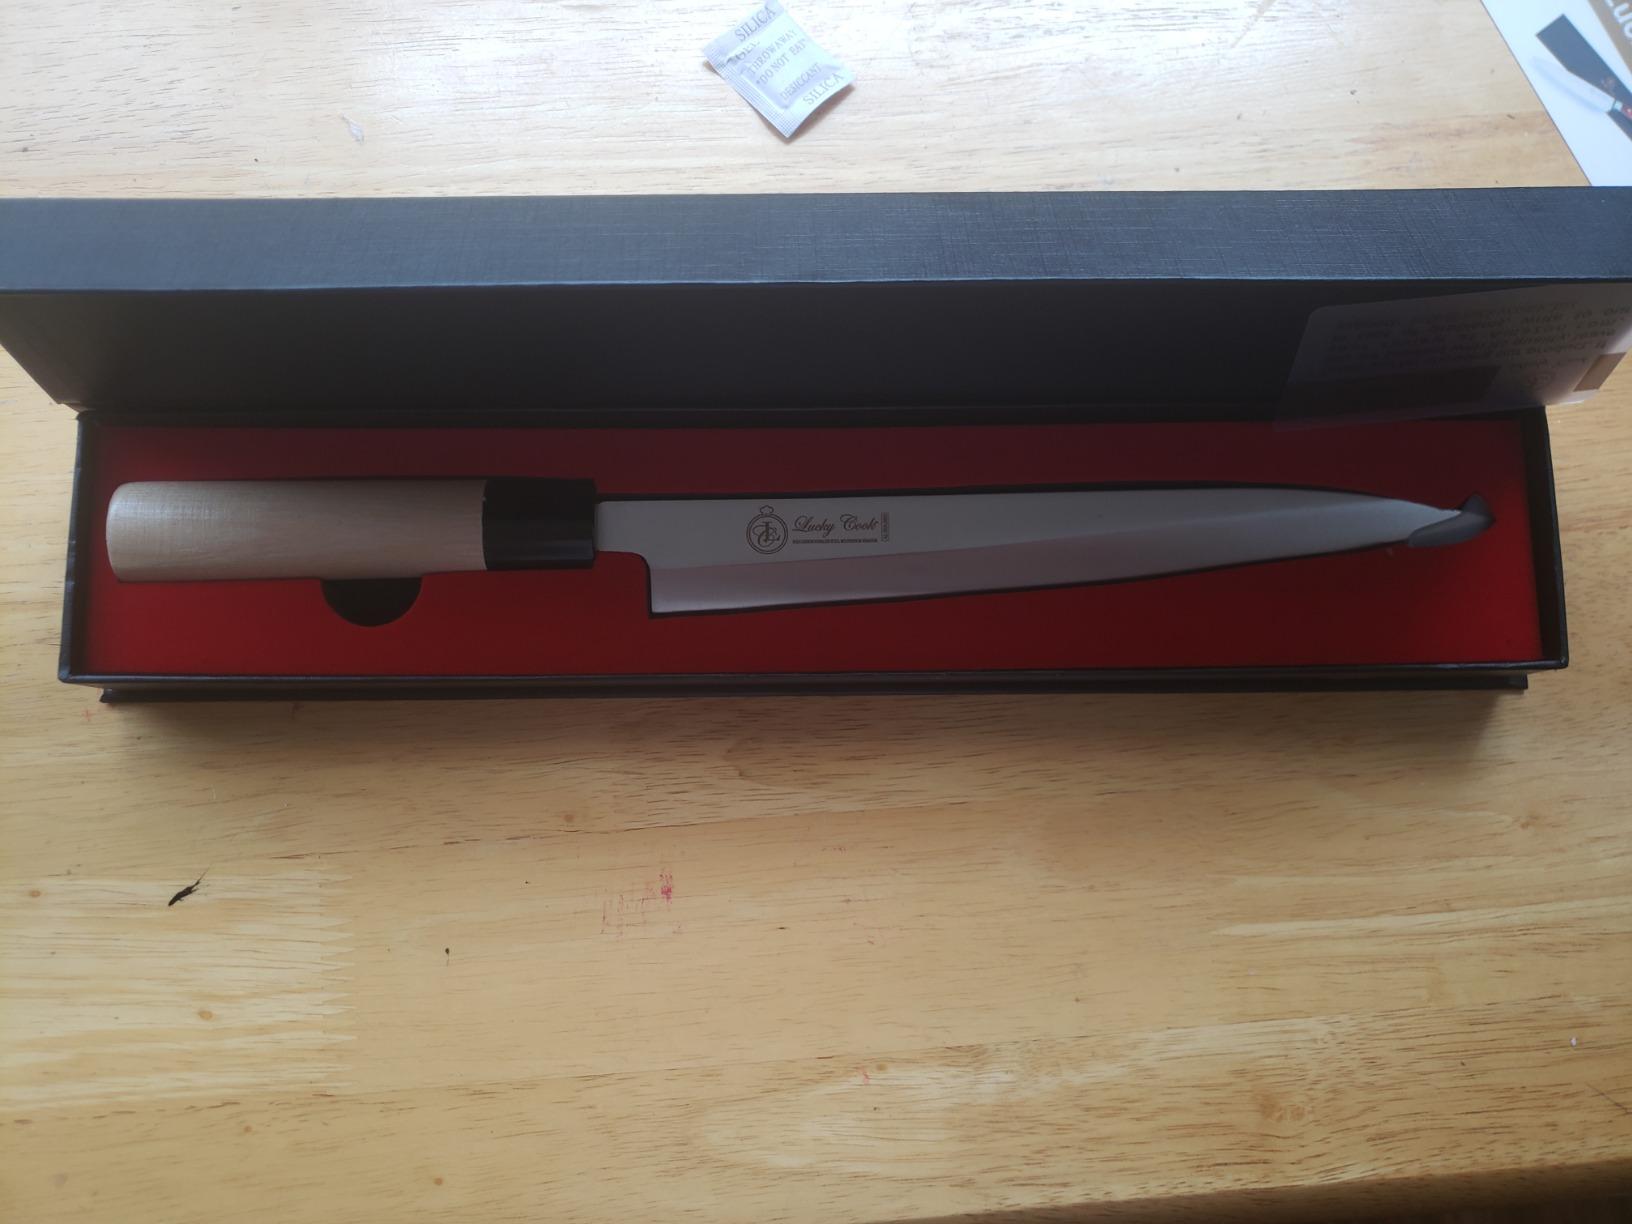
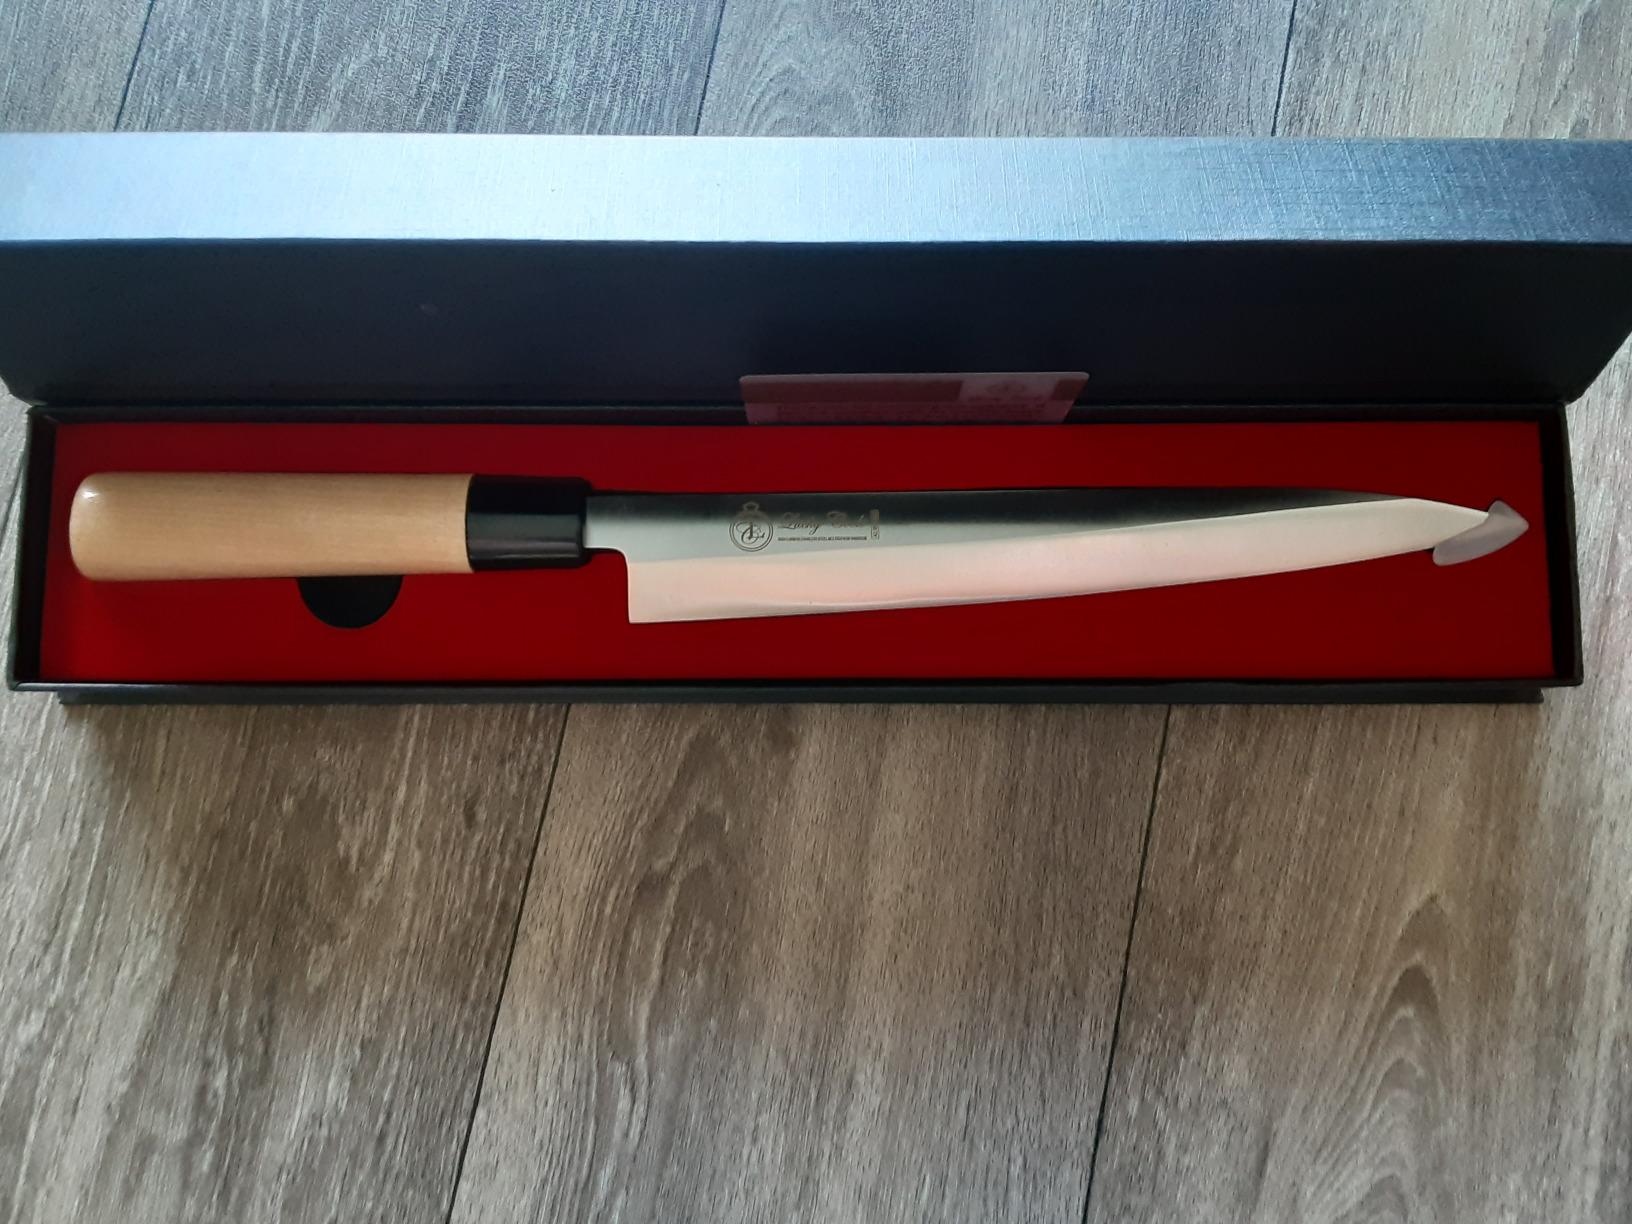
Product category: items_knife
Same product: yes